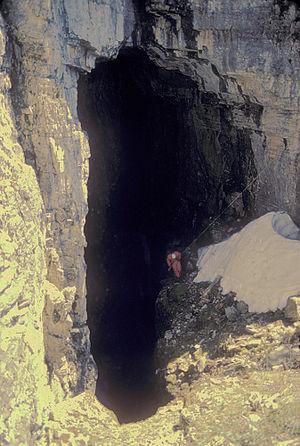
Ceci est une liste de grottes au Canada incomplète. Certaines grottes parmi les plus remarquables se trouvent dans l'Ouest du Canada et dans certaines parties du sud de l'Ontario où le calcaire prédomine.